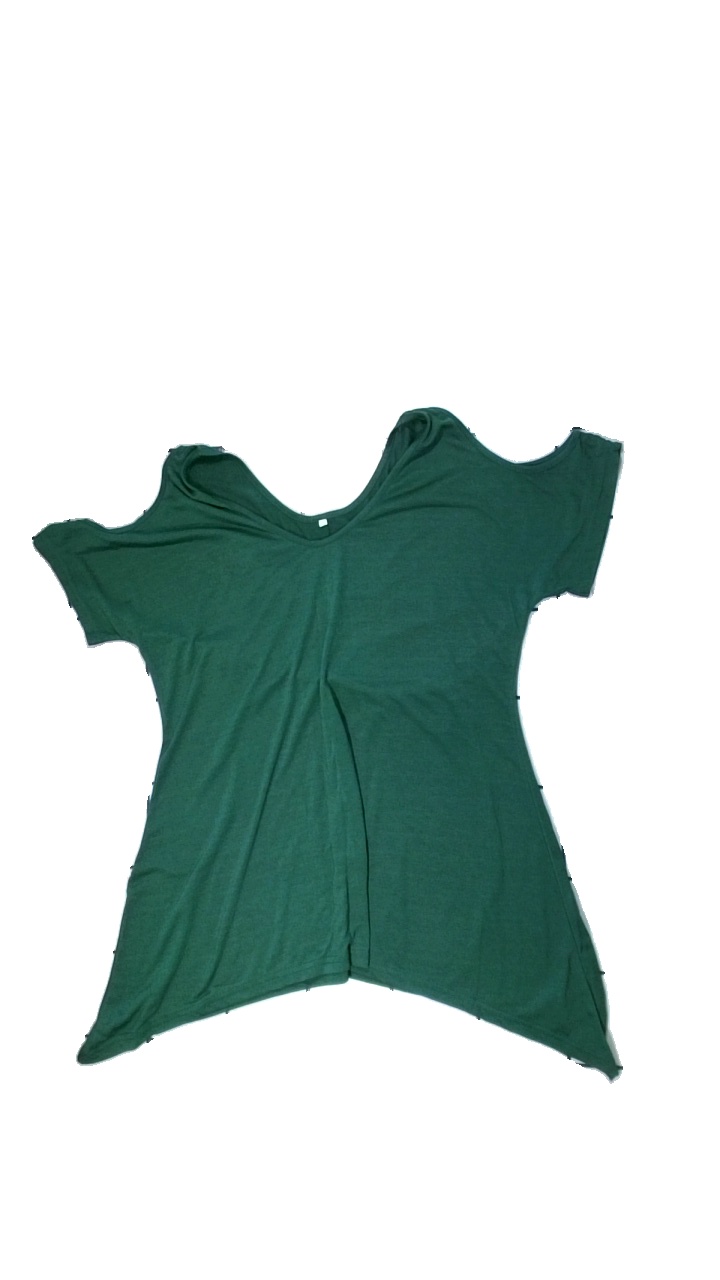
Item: Top (Ladies)
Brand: Missing
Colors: Green
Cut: Regular, V-collar
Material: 100% polyester
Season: All
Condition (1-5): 4
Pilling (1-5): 5
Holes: Minor
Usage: Reuse
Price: <50